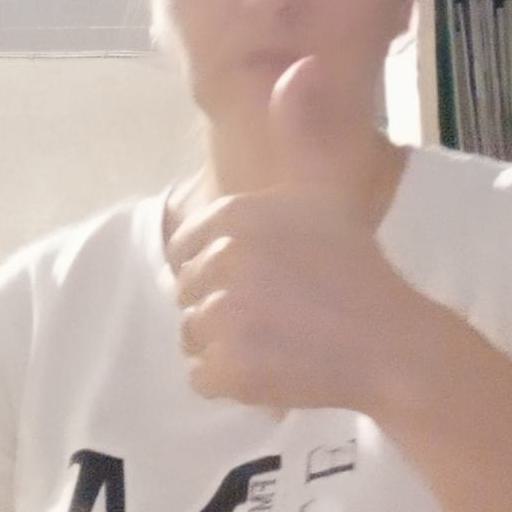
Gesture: like